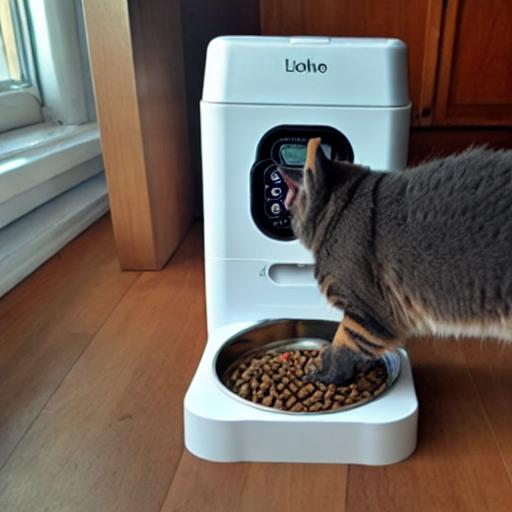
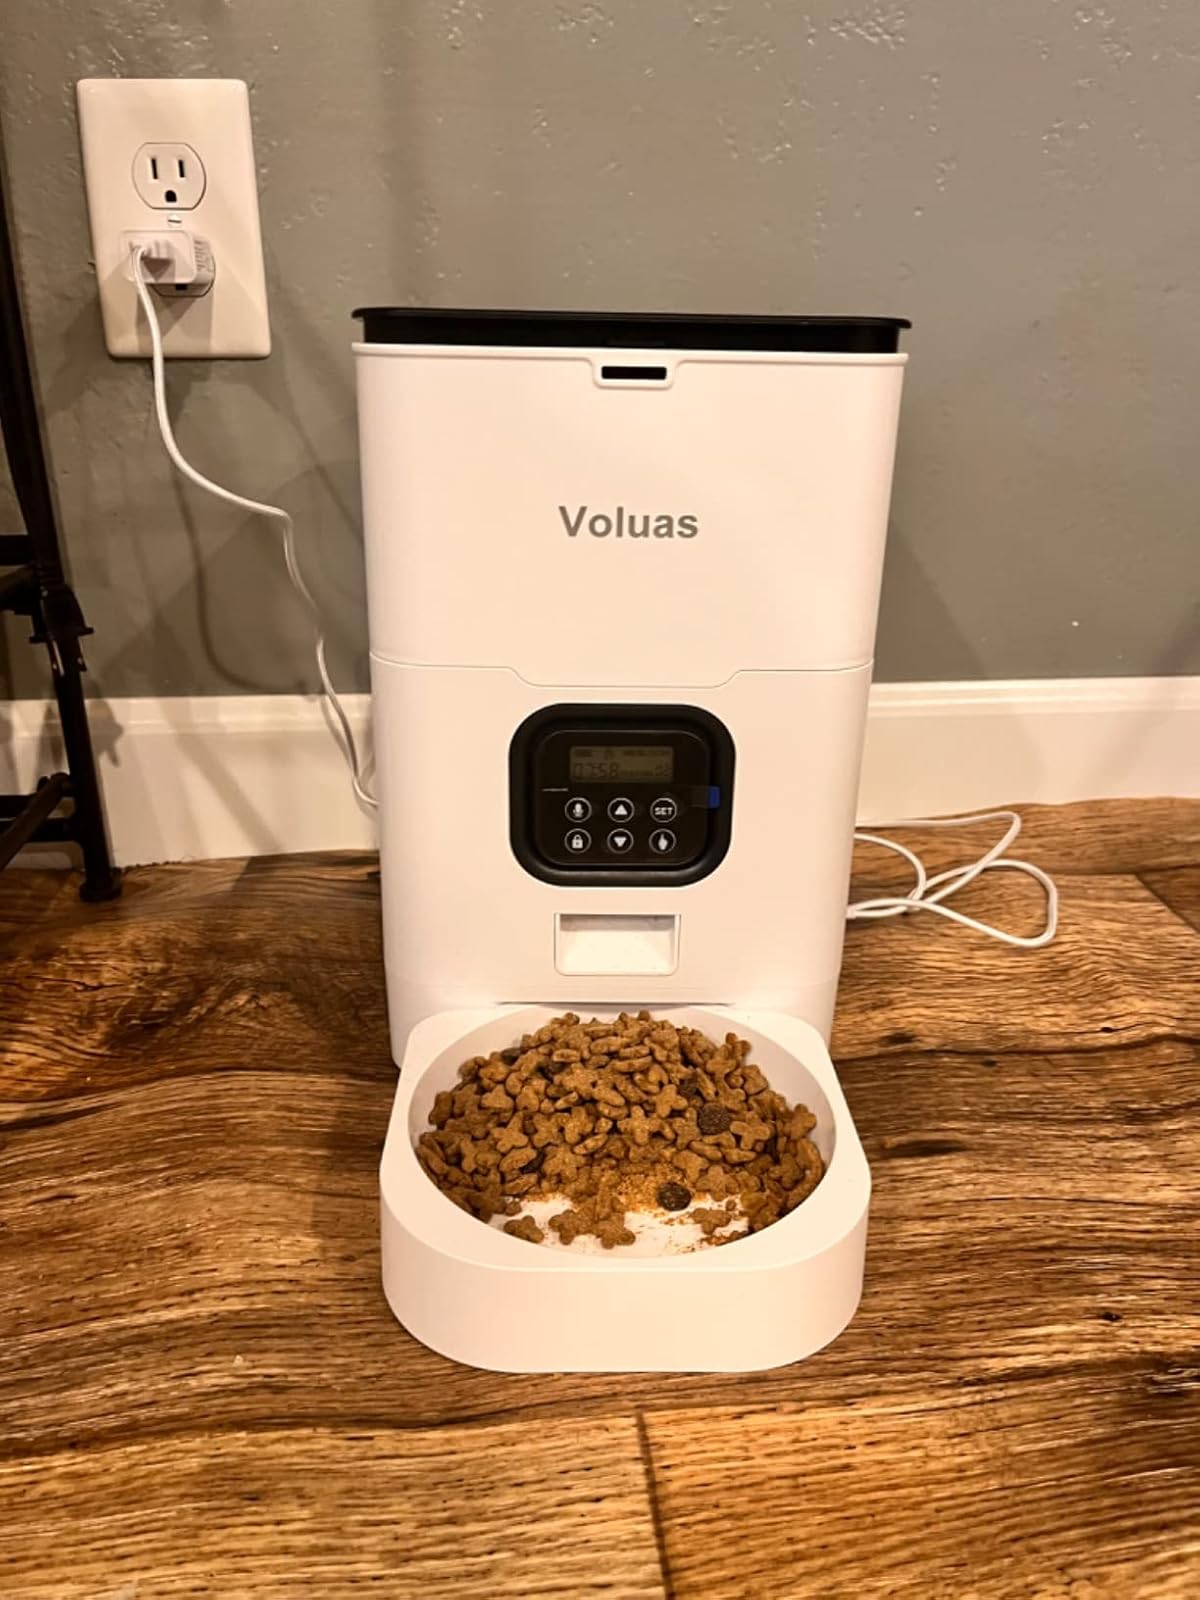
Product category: items_feeder
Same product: no